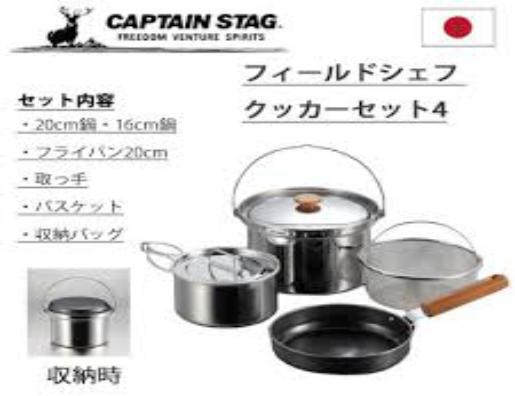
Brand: captain stag
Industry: Necessities